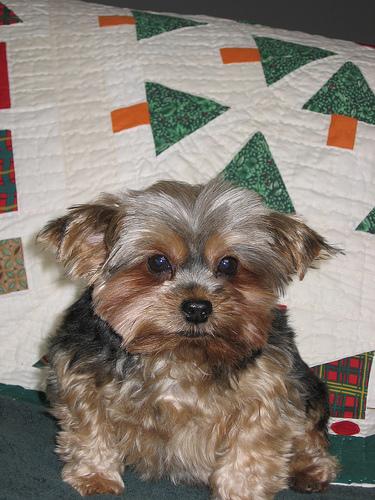
Breed: yorkshire terrier